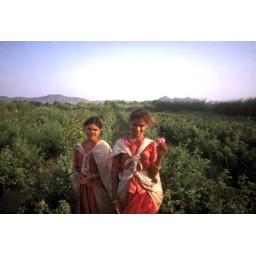
Girls in flower field